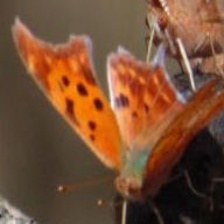
Species: QUESTION MARK
Butterfly family (ImageNet category): admiral